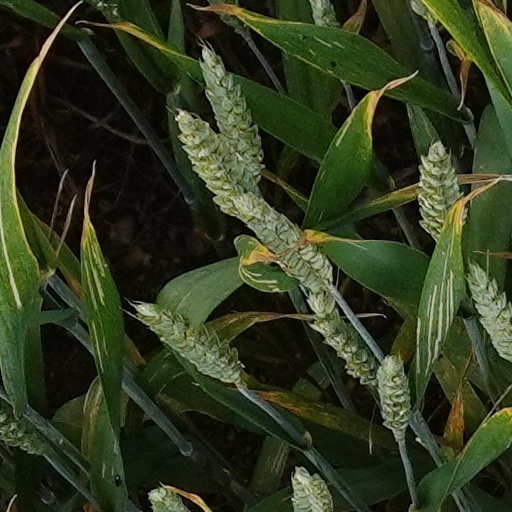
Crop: wheat